Psalm 34

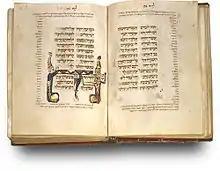
Psalm 34 in the Parma Psalter.

The psalm forms a regular part of Jewish, Catholic, Lutheran, Anglican and other Protestant liturgies. It has inspired hymns based on it, and has been set to music.